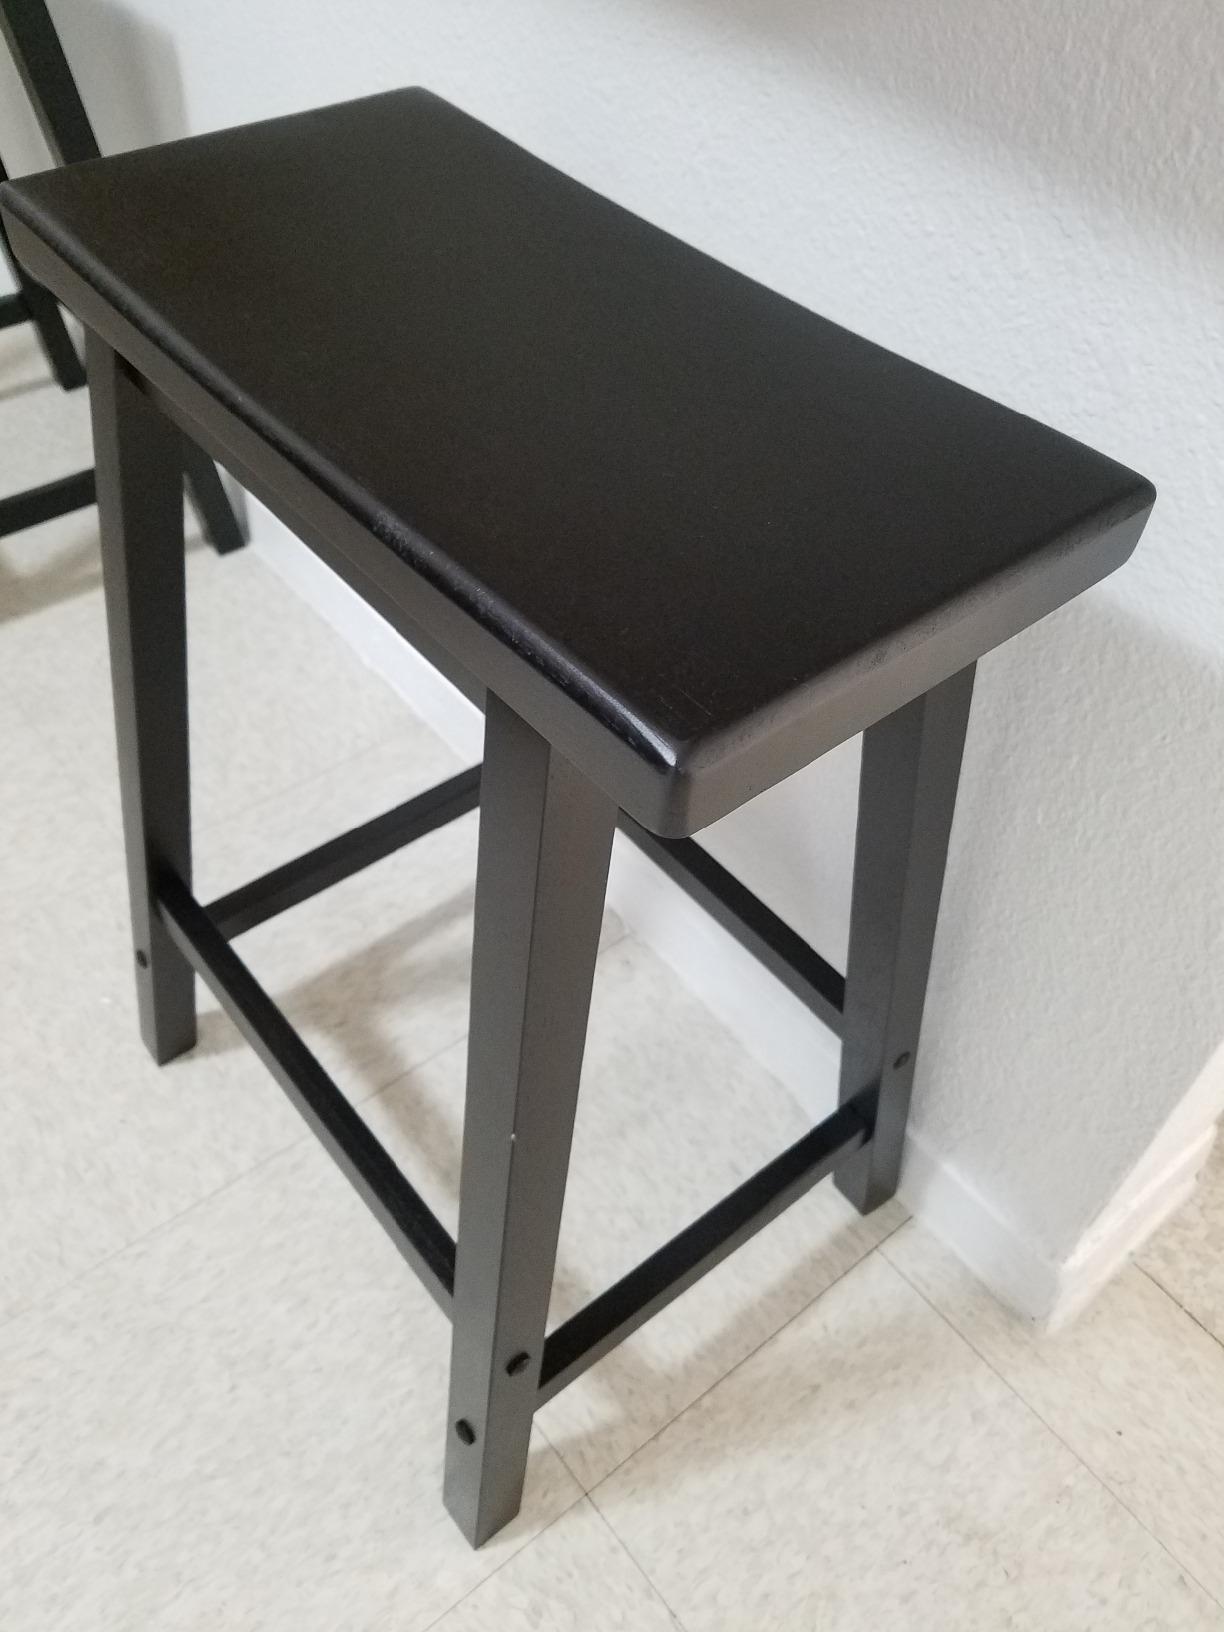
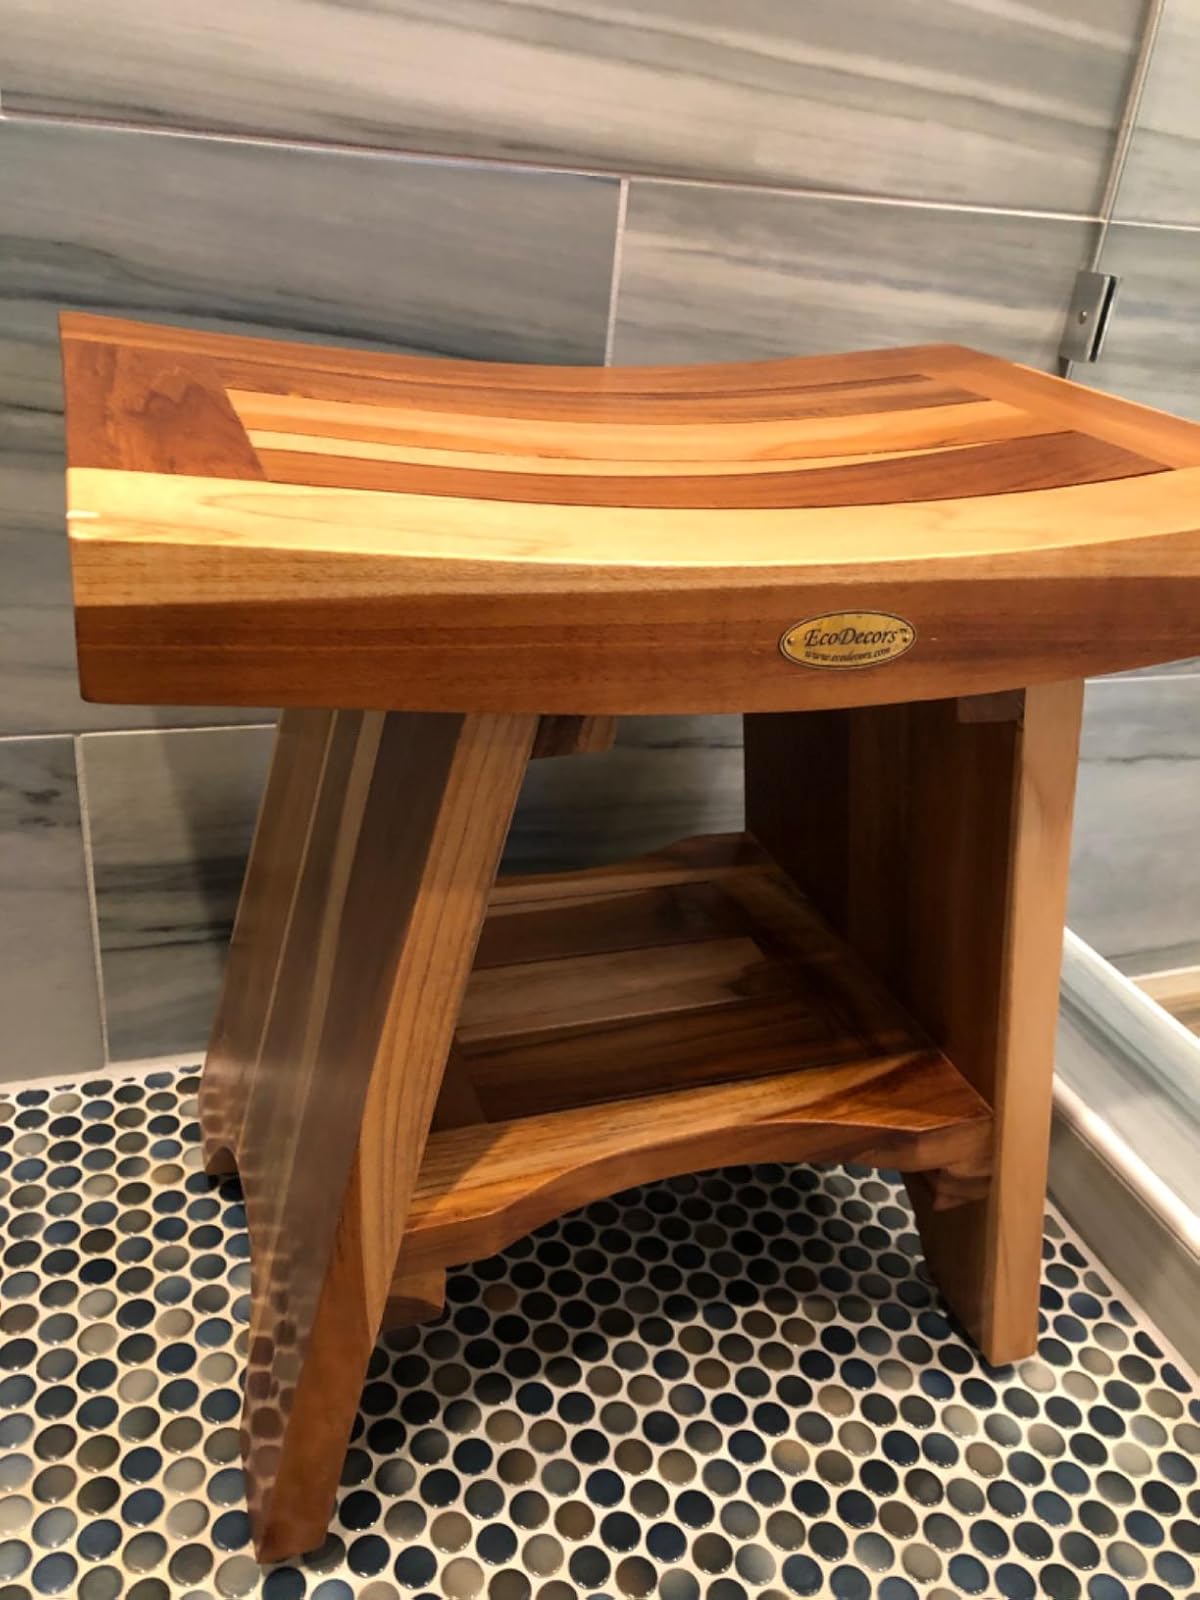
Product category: stool
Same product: no